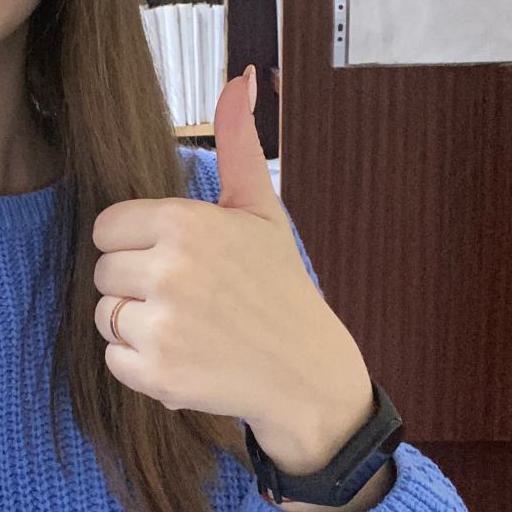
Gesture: like